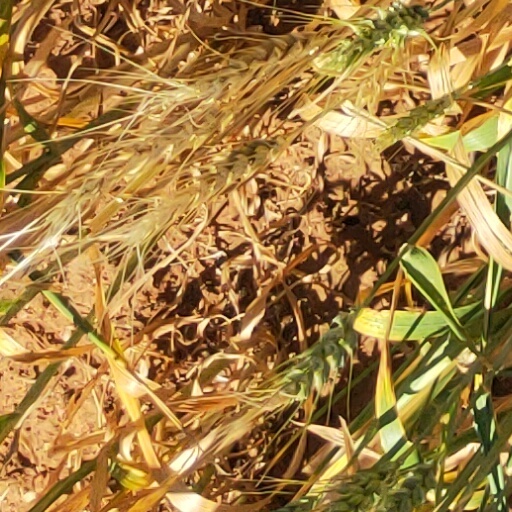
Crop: wheat